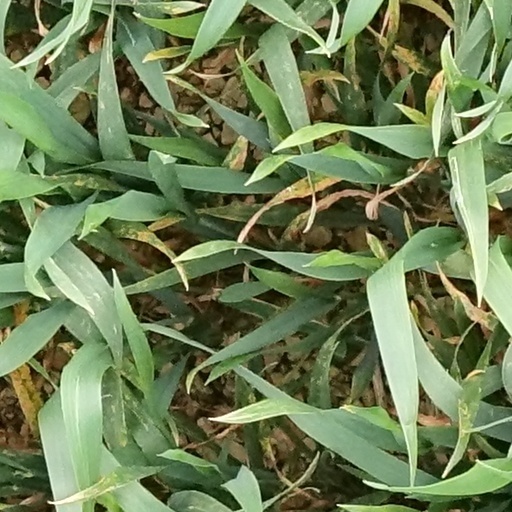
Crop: wheat